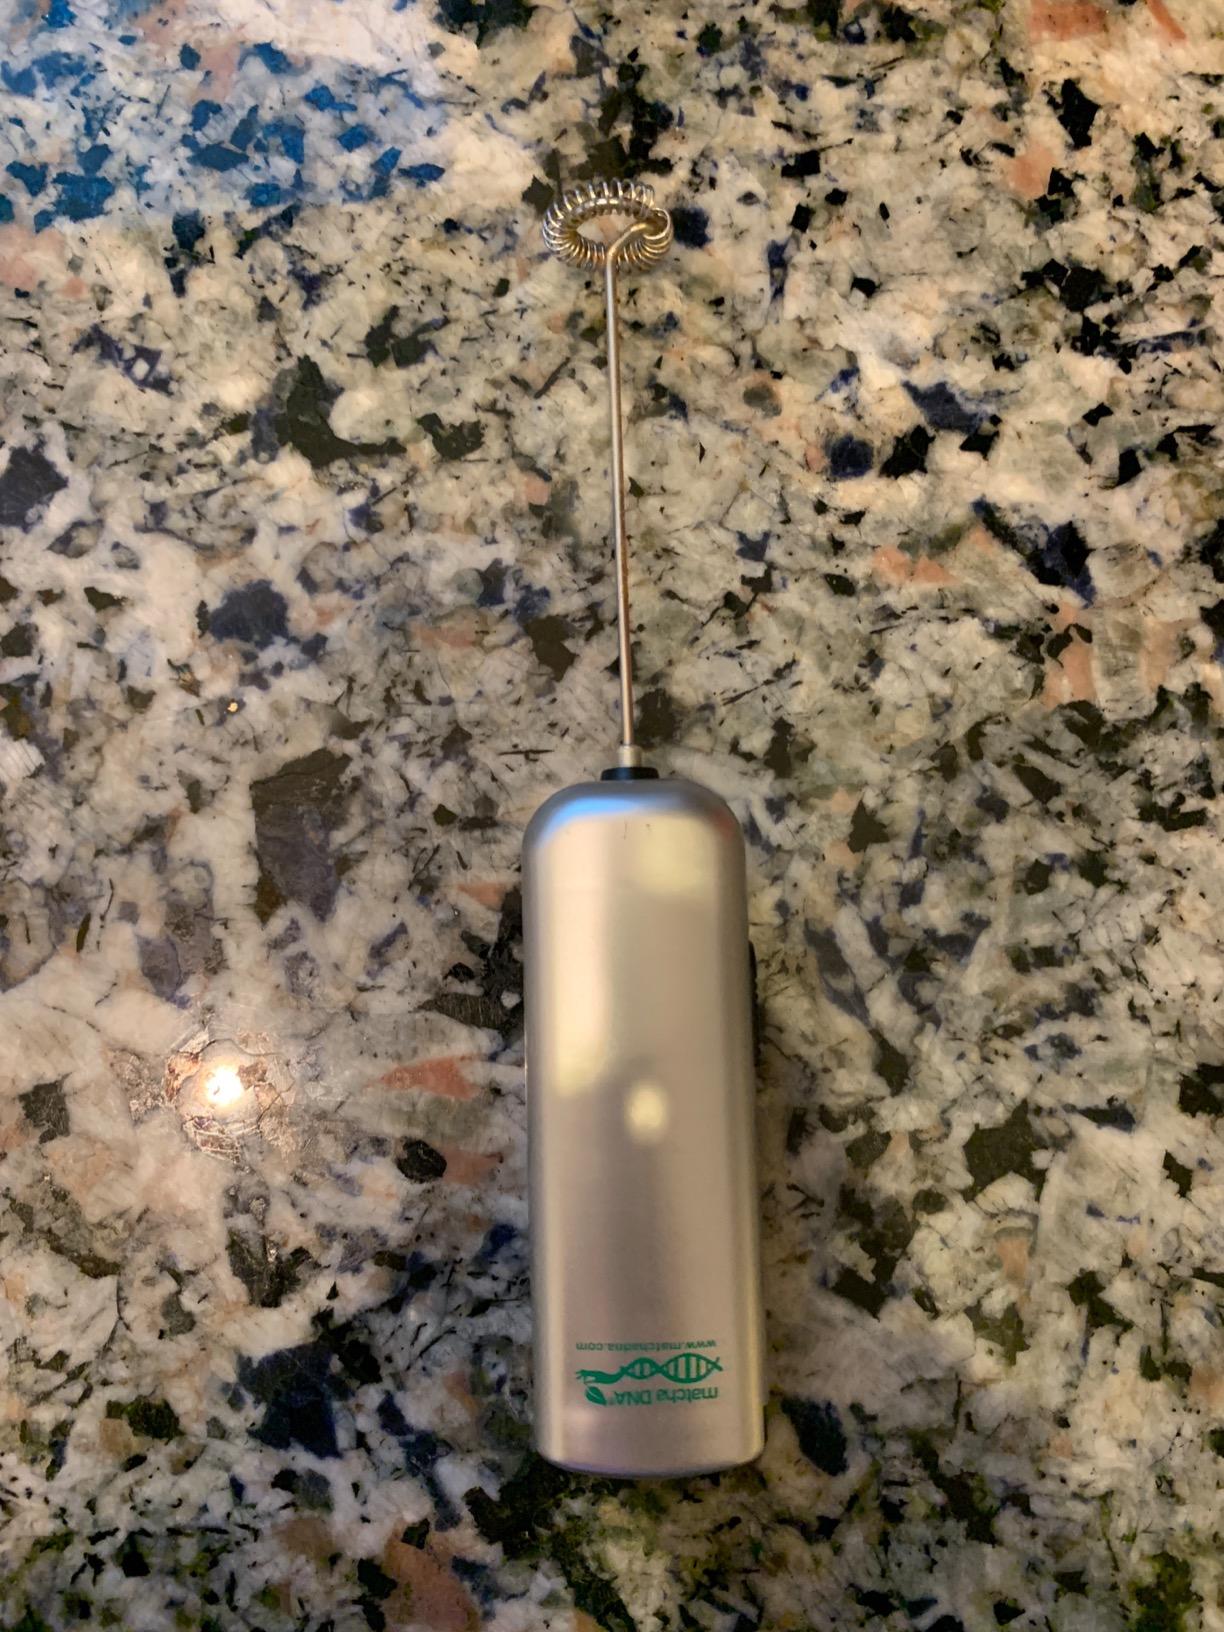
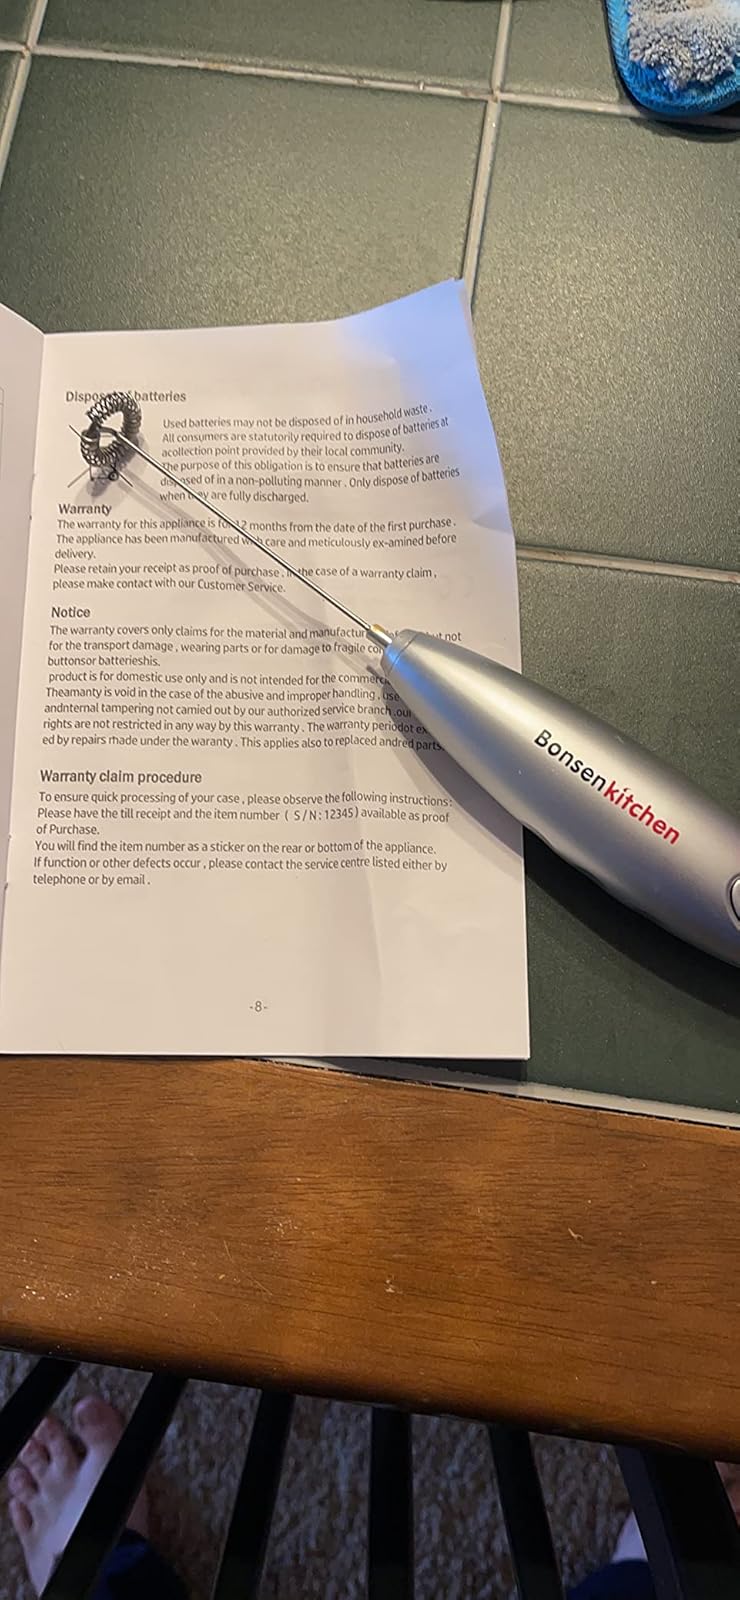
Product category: items_mixer
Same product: no